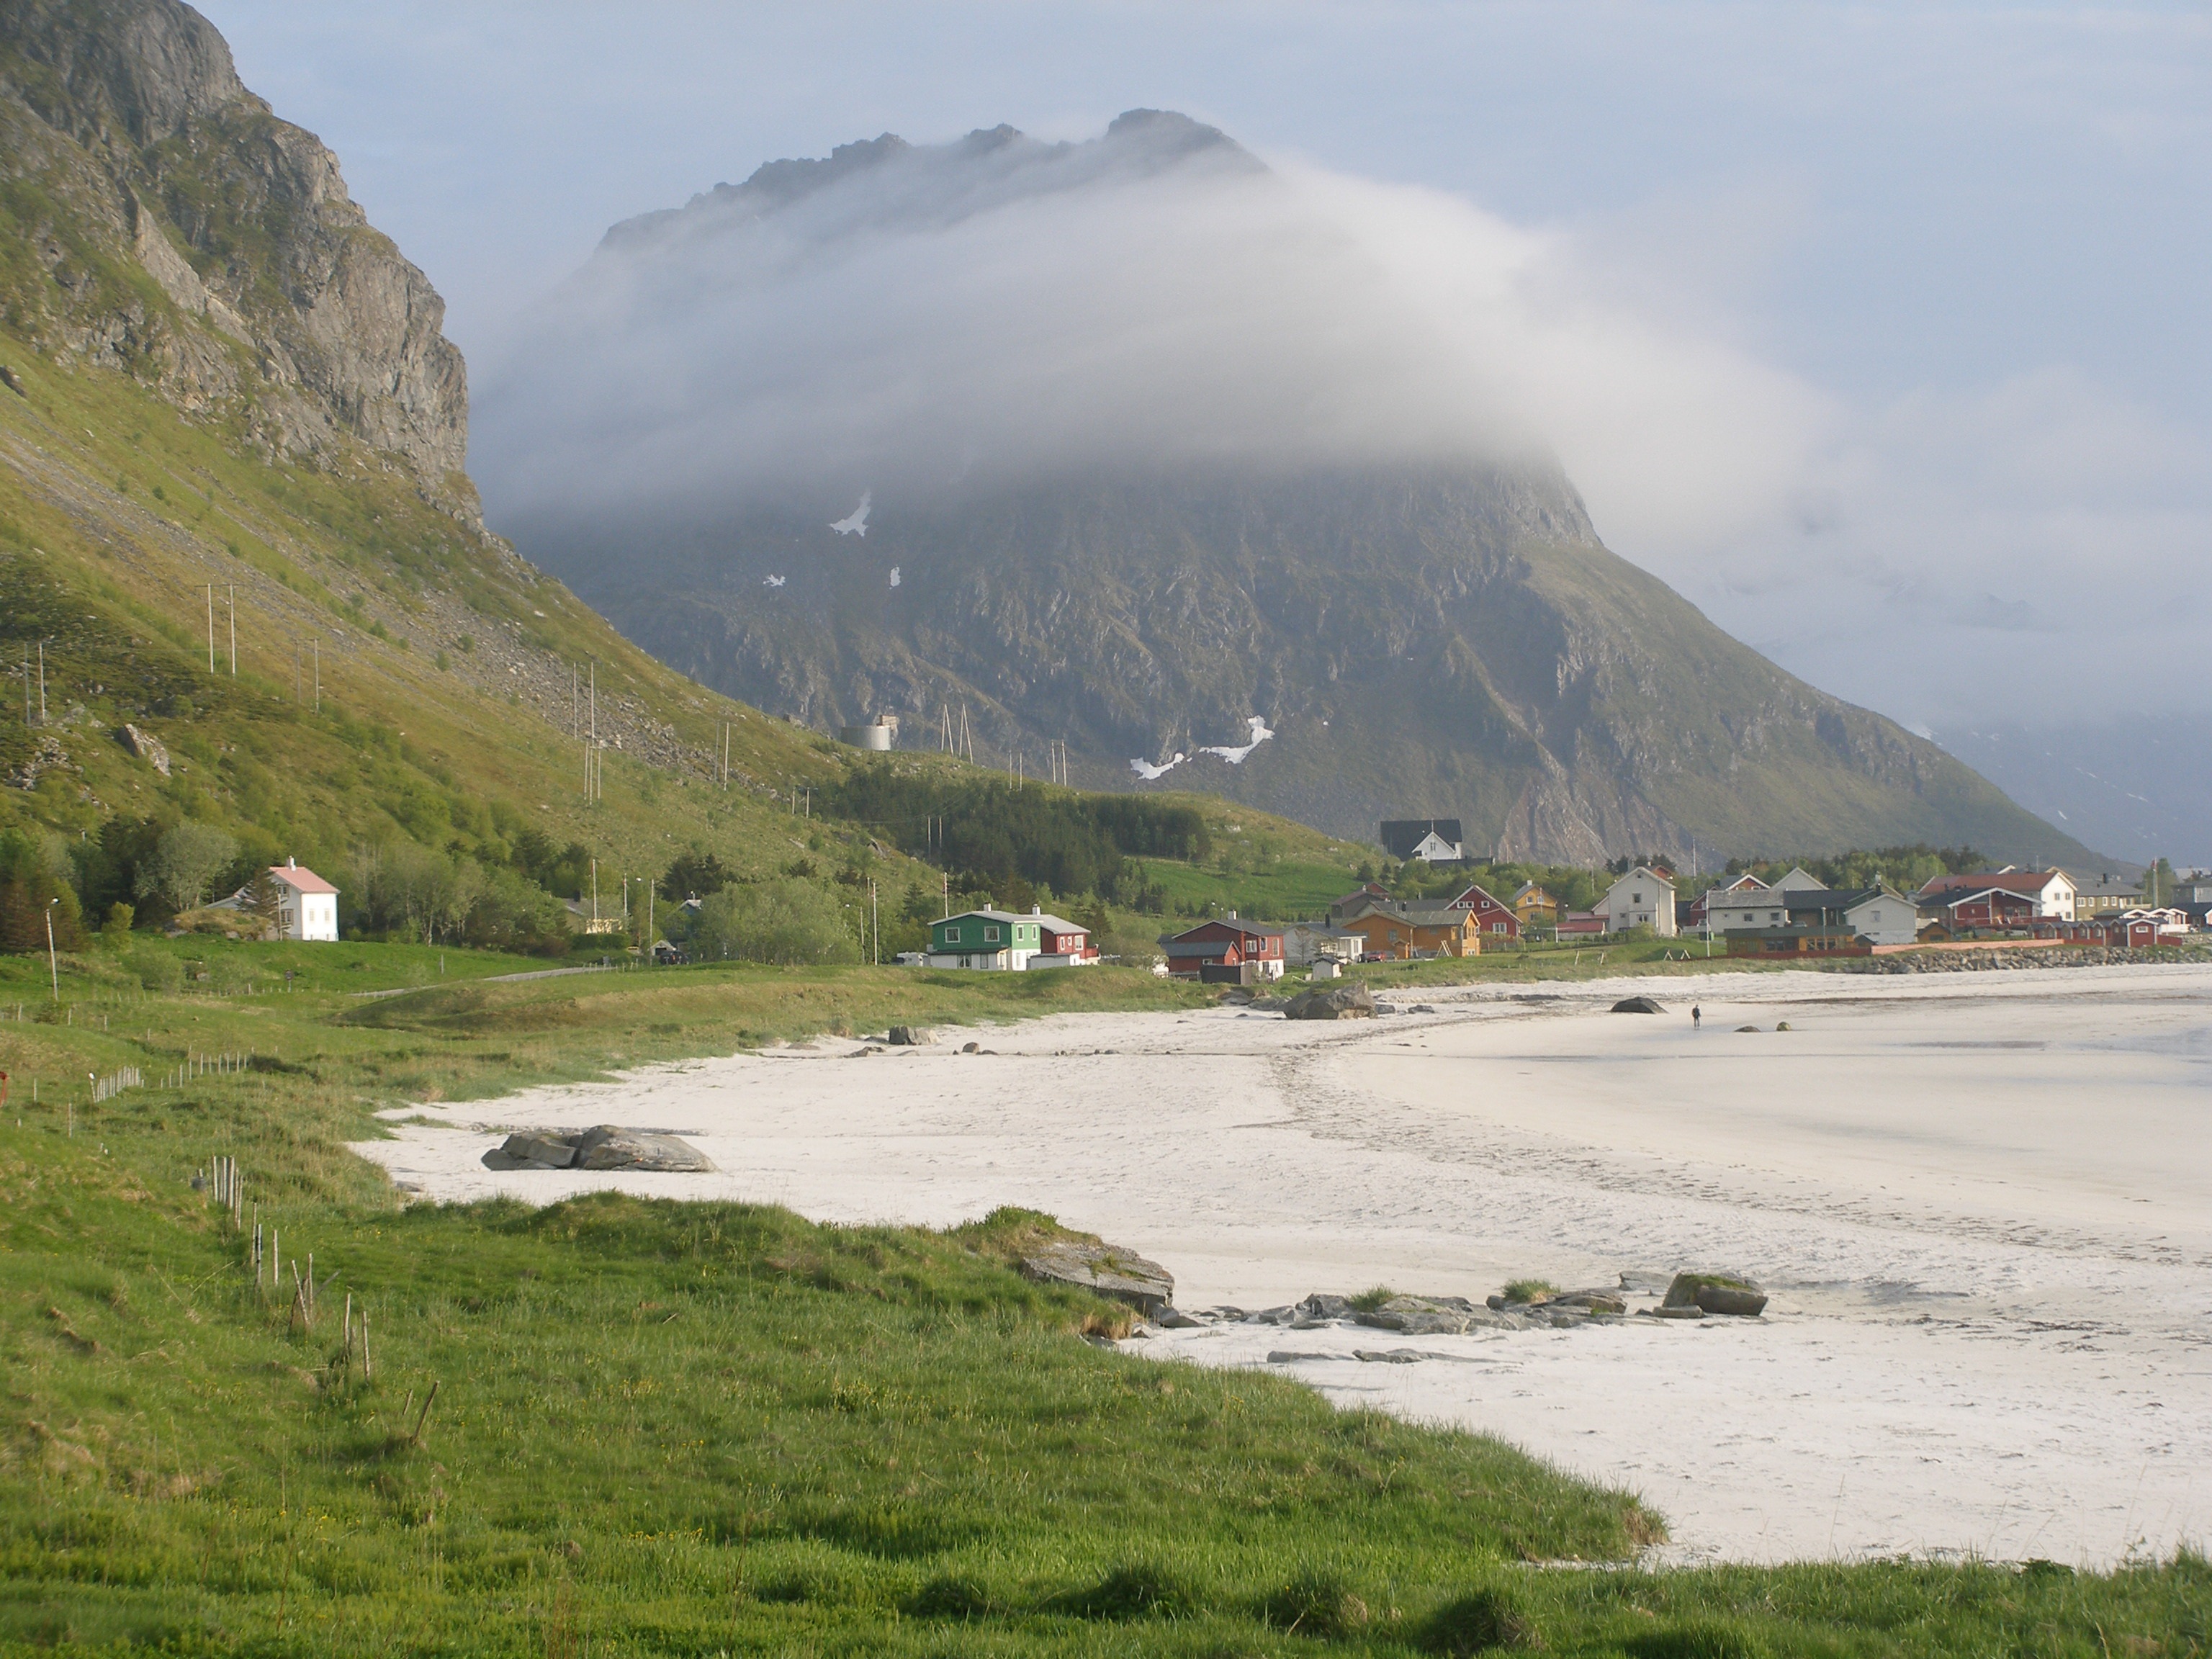
beach, sea, coast, mountain, hill, lake, valley, mountain range, summer, fjord, reservoir, highland, plateau, fell, loch, norway, landform, lofoten, geographical feature, mountainous landforms